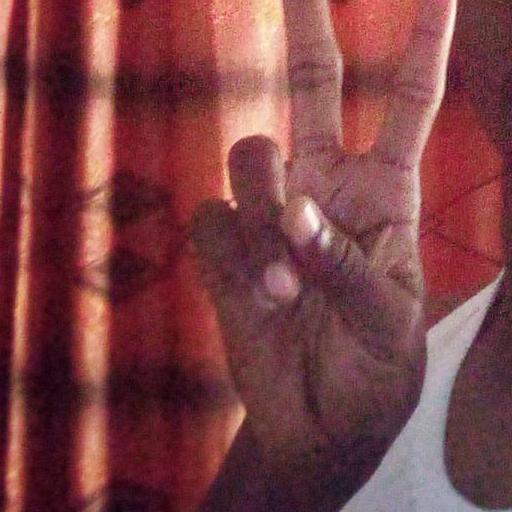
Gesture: peace